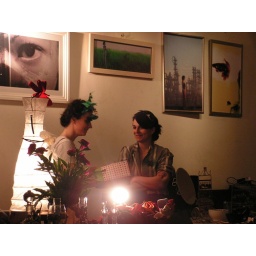
girls in hats 1